Gerold Rahmann

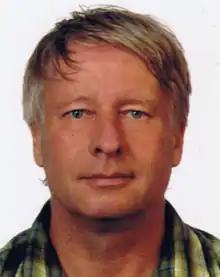

Rahmann was born on a small dairy farm in East Frisia, Germany. After highschool and civil service he studied agricultural economy at the University of Göttingen, Germany. From 1990 to 1993 he was scientist in the interdisciplinary project "Animal Husbandry in the Sahel - Recent situation and development. In 1993, he made his PhD in socioeconomics at the same university in the Institute of Rural Development. 1993 he moved to a post-doc position to the University of Kassel, the faculty of Organic Agricultural Research, and focused his work in the "Biotope management with Livestock in Europe. In 1999 he did his habilitation in this area at the University of Kassel, Germany. Since 2006 he is professor at the same faculty.